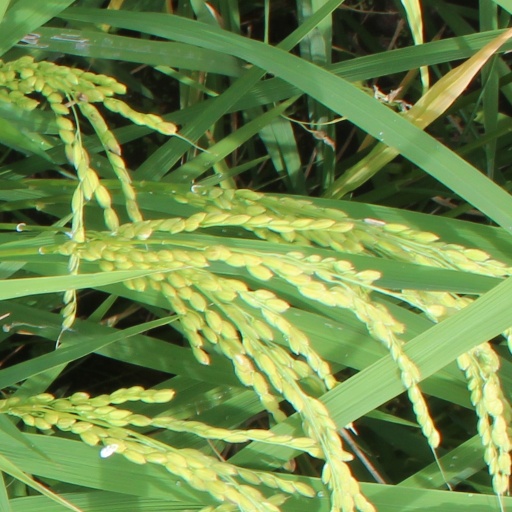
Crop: rice